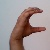
The image shows a hand gesture representing the letter 'C' in Indian Sign Language.